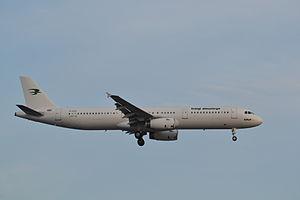
Iraqi Airways est la principale compagnie aérienne de l'Irak. C'est aussi l'une des plus anciennes compagnies aériennes du Golfe. Cette compagnie est basée à Baghdad, Erbil, et Bassora, elle effectue principalement des vols régionaux. Iraqi Airways est membre de Arab Air Carriers Organization. Elle est sur la liste noire des compagnies interdites en Europe